The Motel (film)

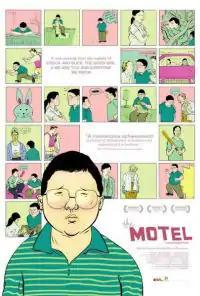
Poster

The Motel is a 2005 American comedy drama film written and directed by Michael Kang in his feature debut. The film won the Humanitas Prize in the Independent Feature Film category, and was nominated for an Independent Spirit Award for Best First Feature.